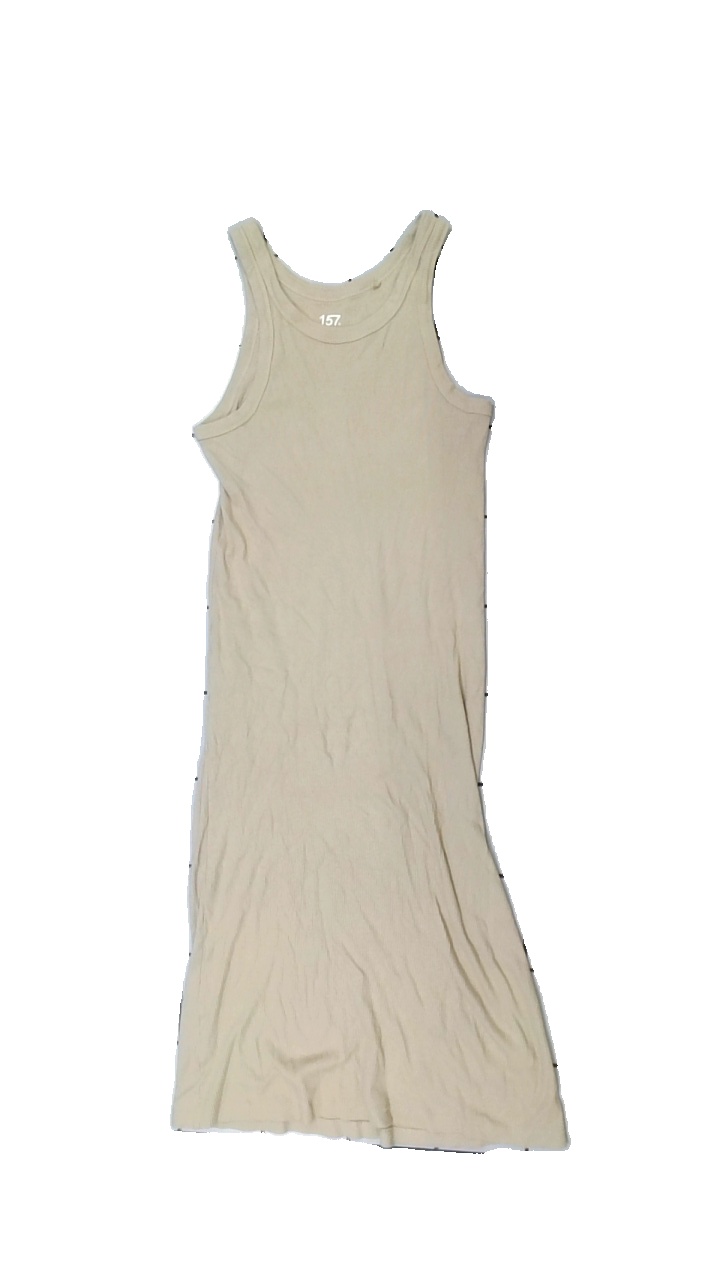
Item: Dress (Ladies)
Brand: Lager 157
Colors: Beige
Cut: Regular, C-collar
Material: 100% cotton
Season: All
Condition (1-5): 3
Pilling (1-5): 4
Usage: Reuse
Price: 50-100